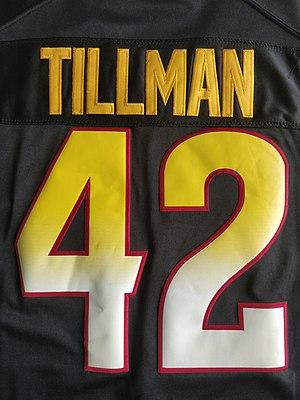
Pat Tillman's Sun Devils jersey
Patrick Daniel Tillman Jr. dit Pat Tillman, né le 6 novembre 1976 à Fremont en Californie et mort au combat le 22 avril 2004 à Spera en Afghanistan, est un joueur professionnel de football américain et un militaire américain.